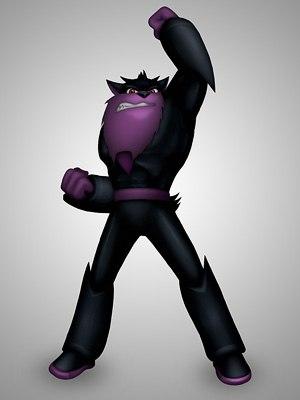
Cet article regroupe les personnages de la série d'animation Les Loonatics.